Carmelite Priory, Helsingør

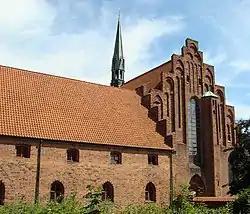
Former Carmelite Priory and St. Mary's Church, Helsingør

The Carmelite Priory, Helsingør, or Priory of Our Lady, Helsingør, was a house of Carmelite friars in Helsingør, Zealand, Denmark, established in 1430. It is the finest example of a complete monastic complex surviving in Denmark, and one of the best in all of Scandinavia.